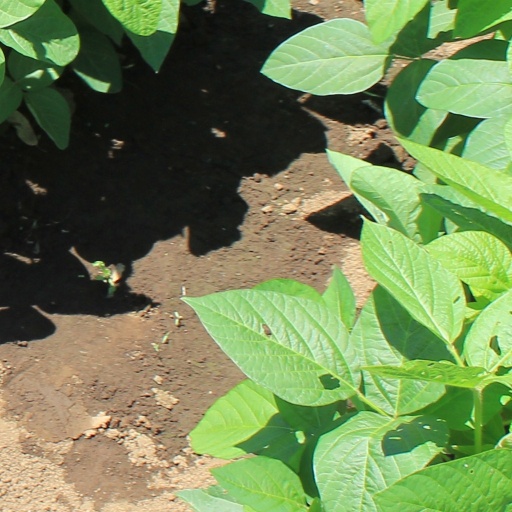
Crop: soybean